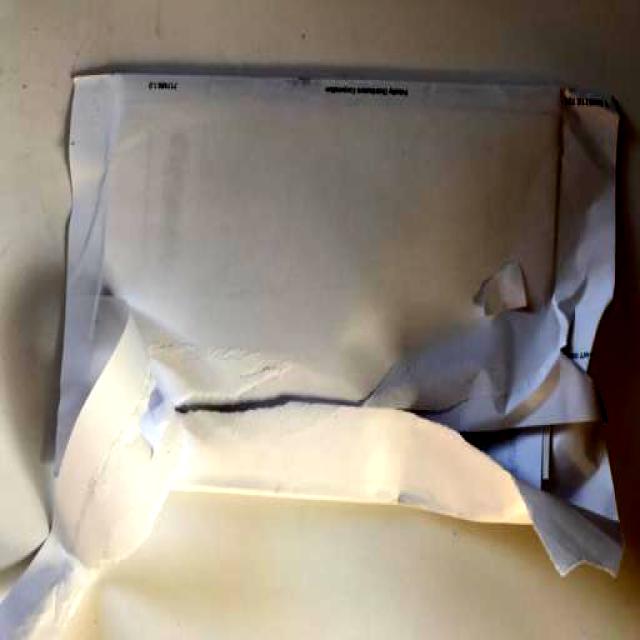
Label: Paper